2019 Advance Auto Parts Clash

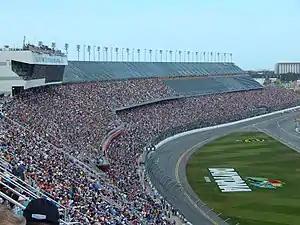
Daytona International Speedway, where the race is held.

The track, Daytona International Speedway, is one of six superspeedways to hold NASCAR races, the others being Michigan International Speedway, Auto Club Speedway, Indianapolis Motor Speedway, Pocono Raceway, and Talladega Superspeedway. The standard track at Daytona International Speedway is a four–turn superspeedway that is The track's turns are banked at 31 degrees, while the front stretch, the location of the finish line, is banked at 18 degrees.